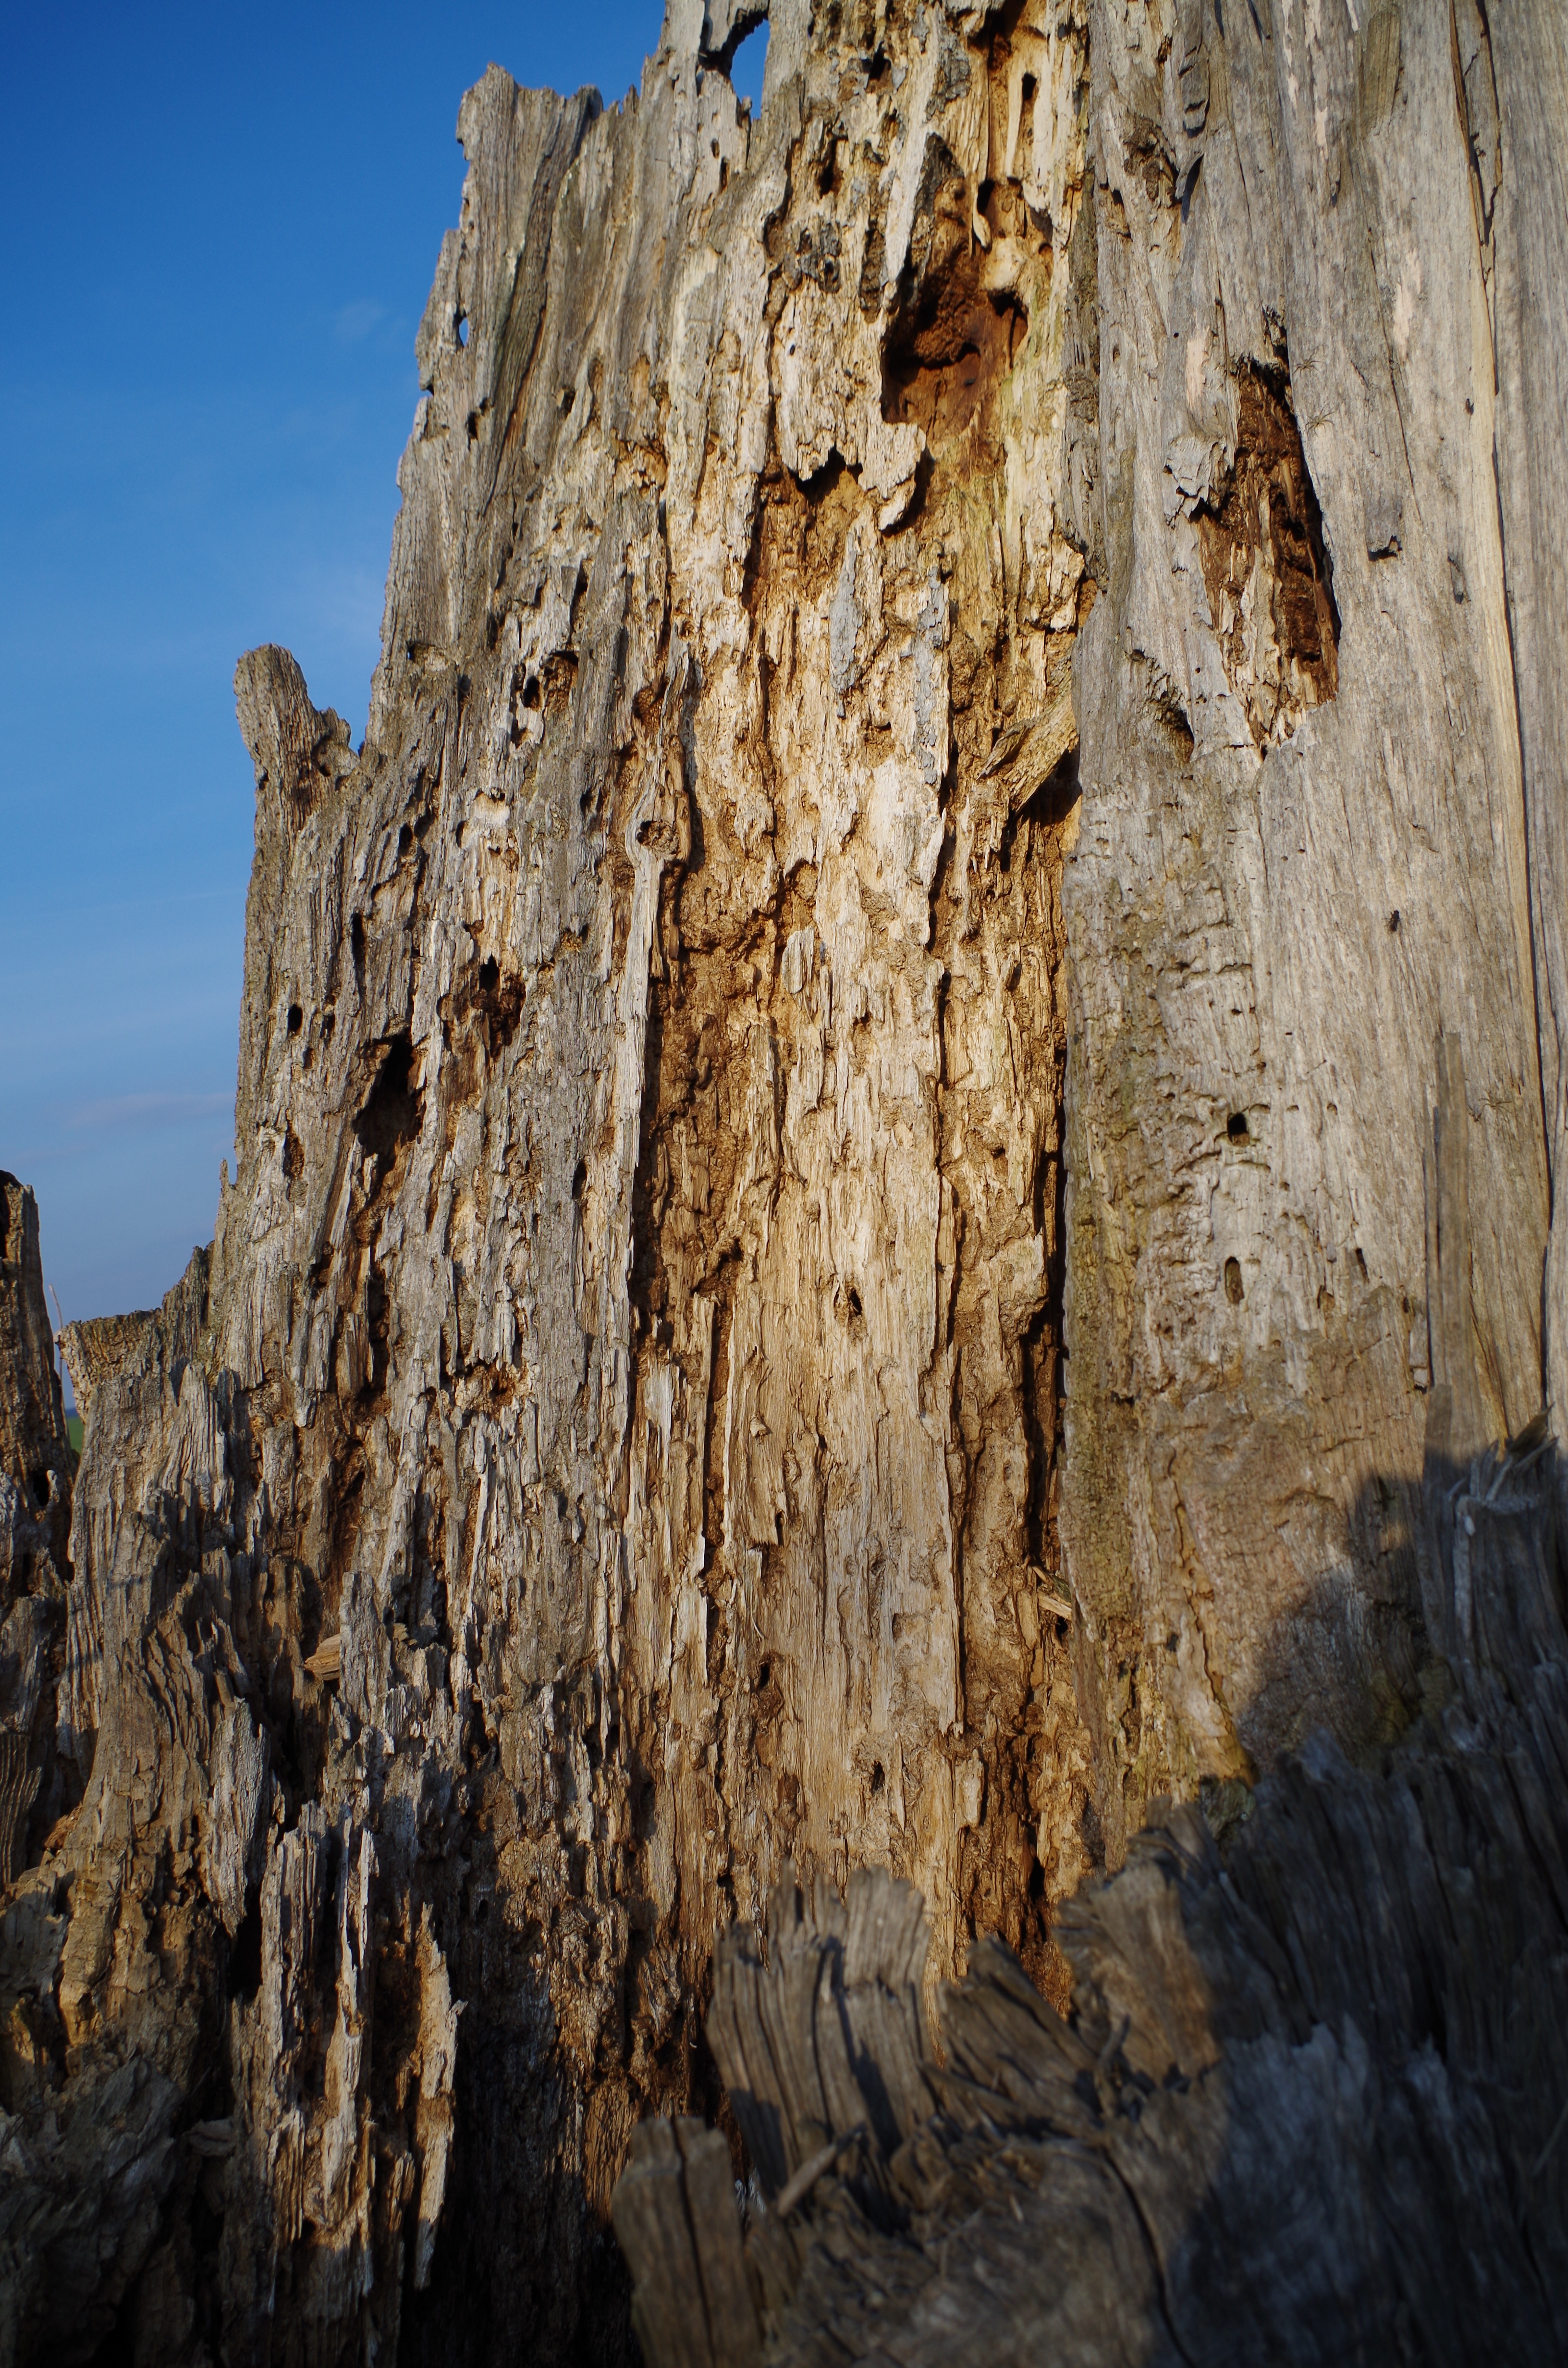
tree, rock, adventure, old, formation, dry, cliff, terrain, geology, geographical feature